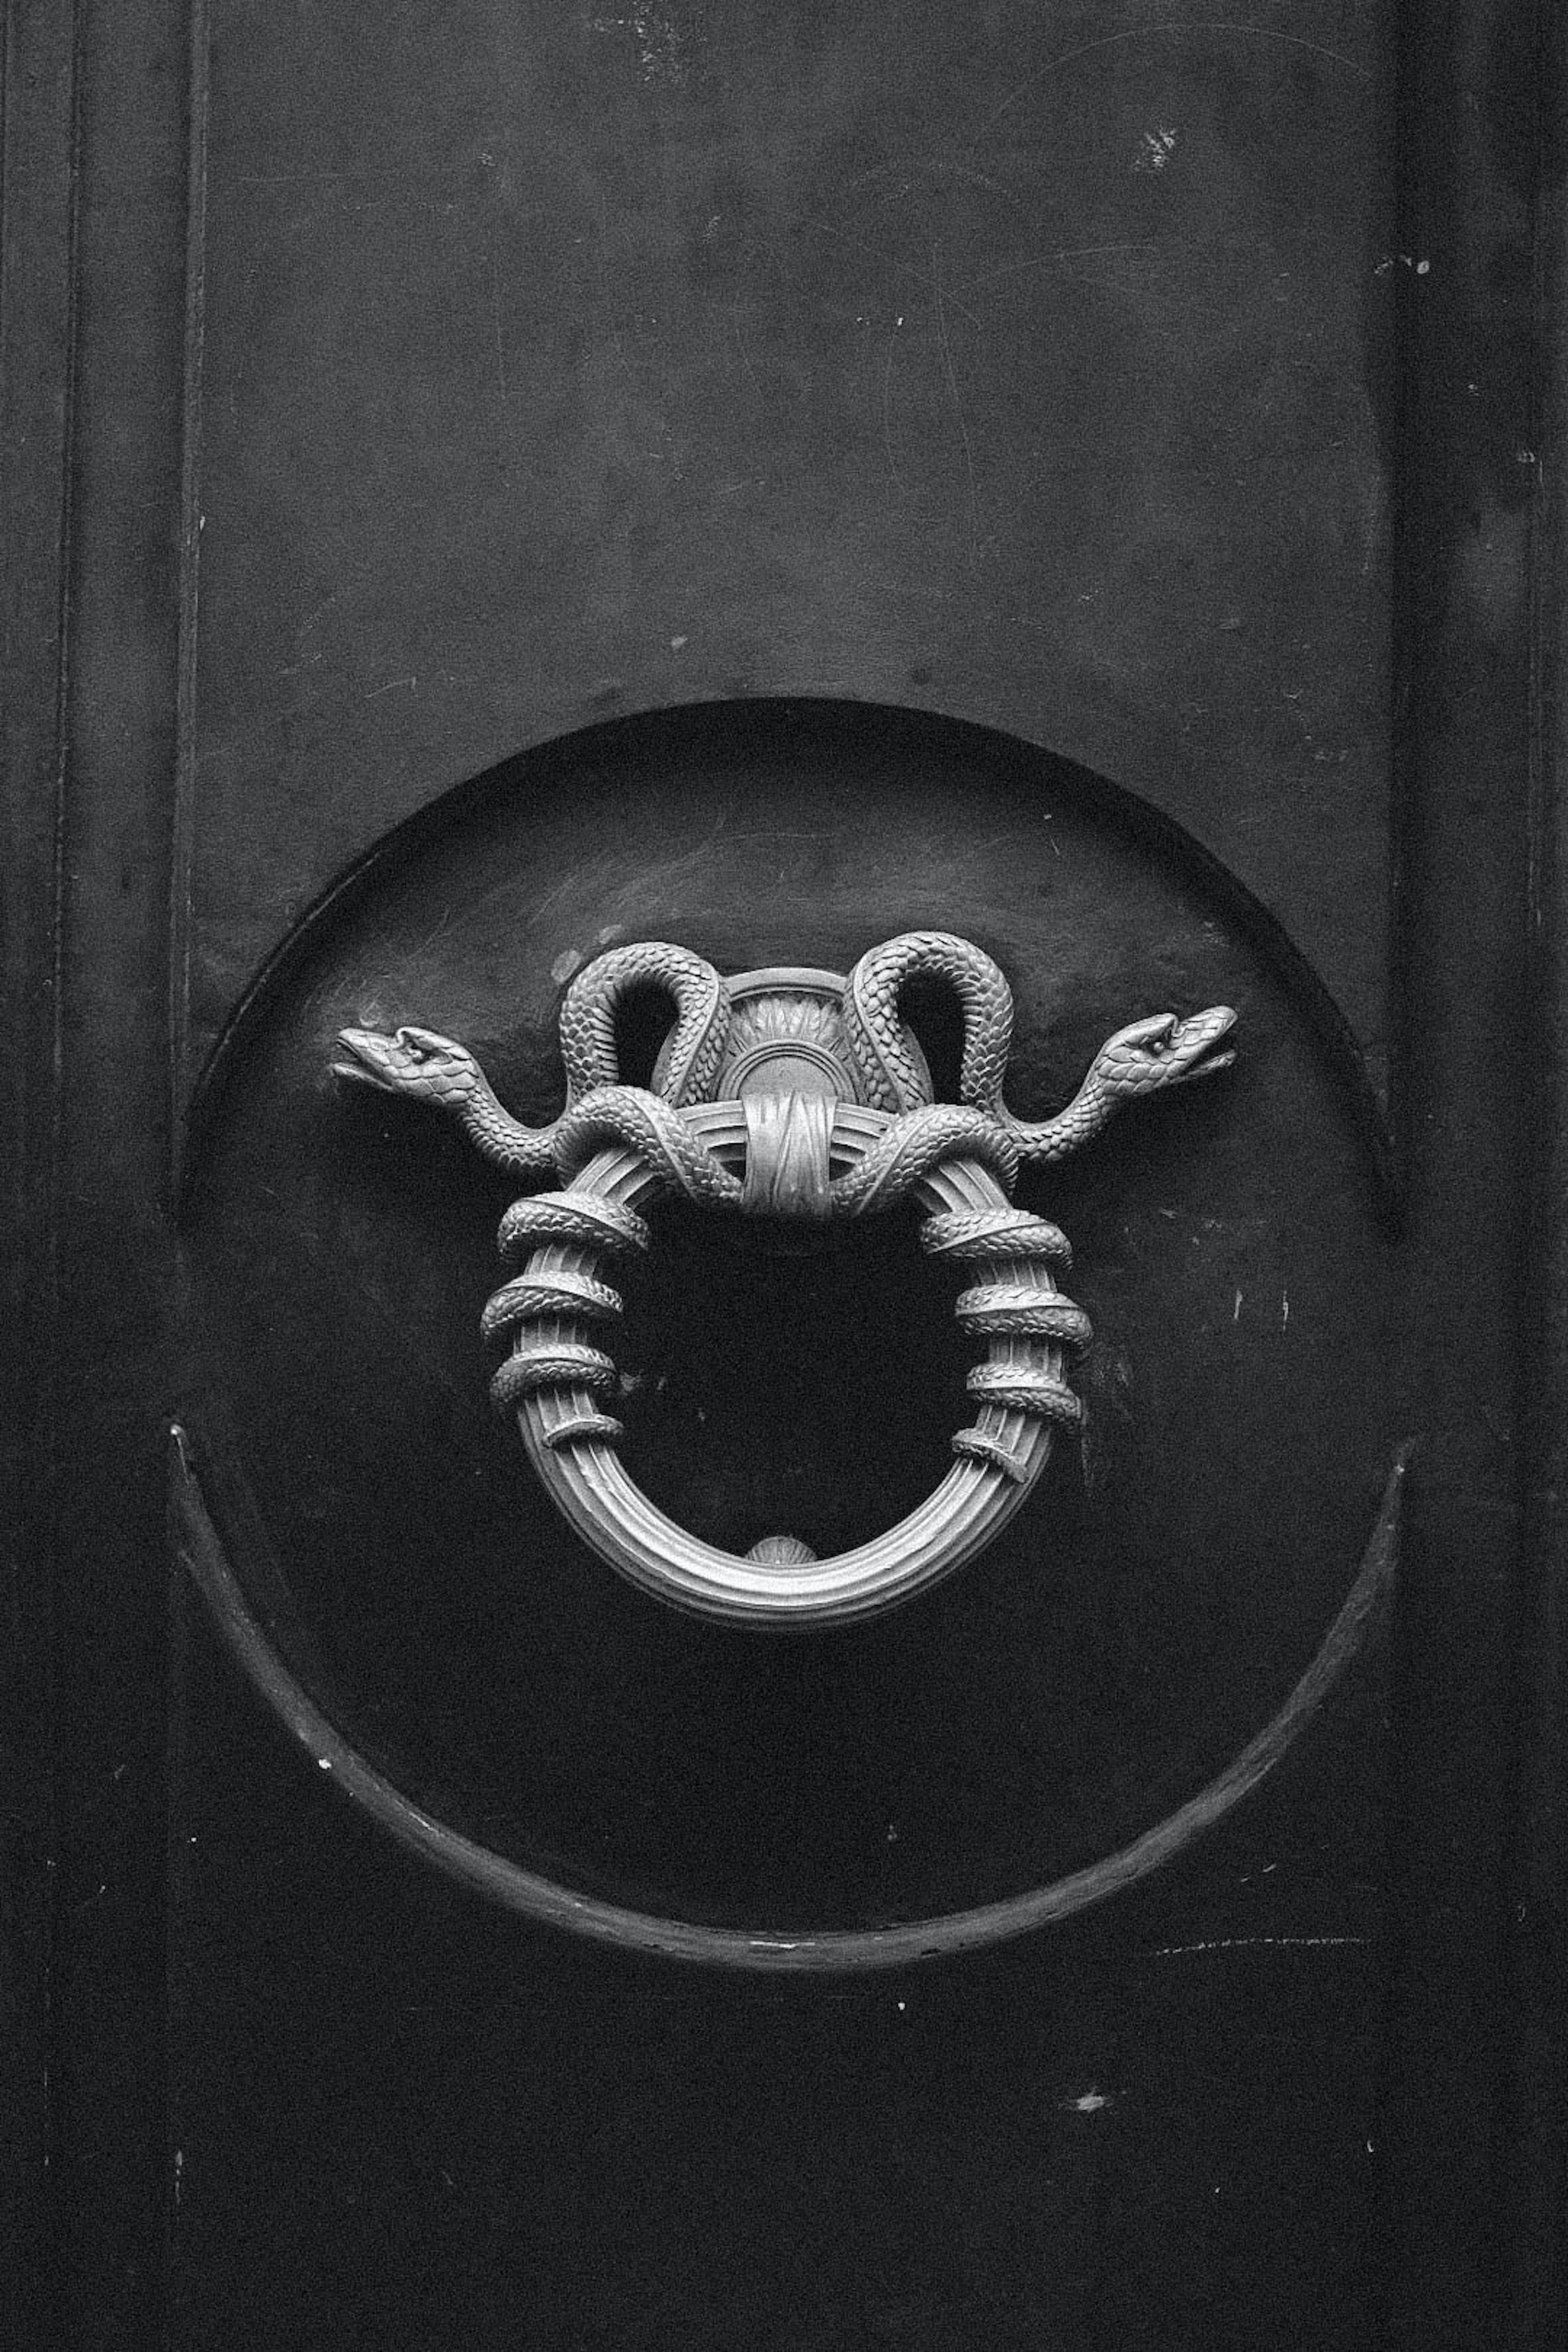
coffee, eye, door knocker, headgear, font, symmetry, circle, monochrome photography, monochrome, darkness, artifact, art, metal, door, pattern, fashion accessory, still life photography, door handle, wood, visual arts, macro photography, handle, symbol, history, still life